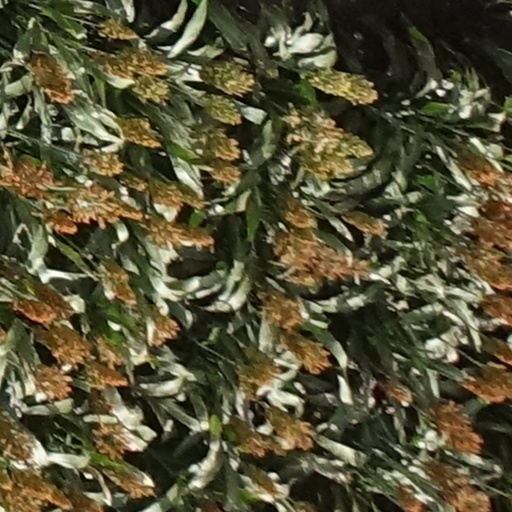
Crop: sorghum